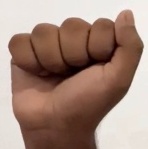
ASL sign: A